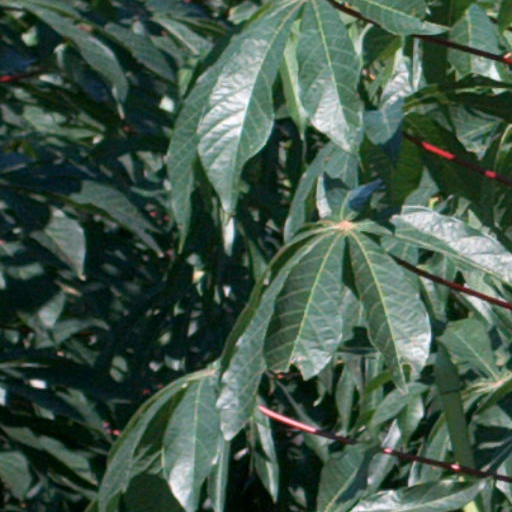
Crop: cassava